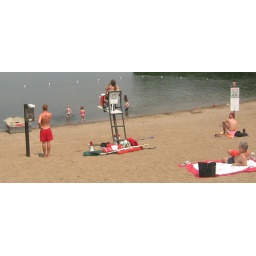
Yes, that's a phone booth on what passes for a beach in Minneapolis.